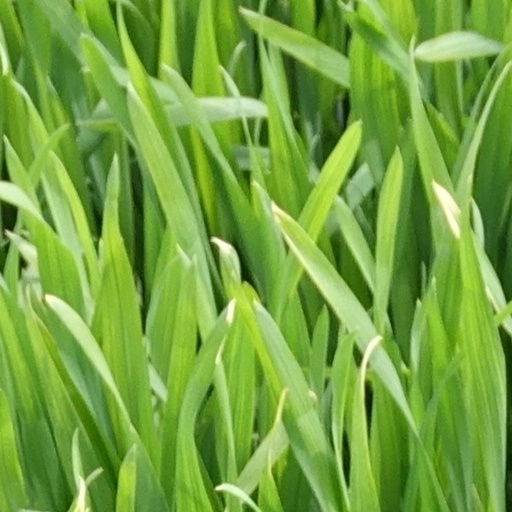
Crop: wheat